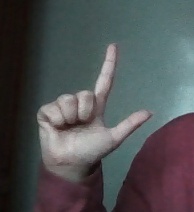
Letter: laam